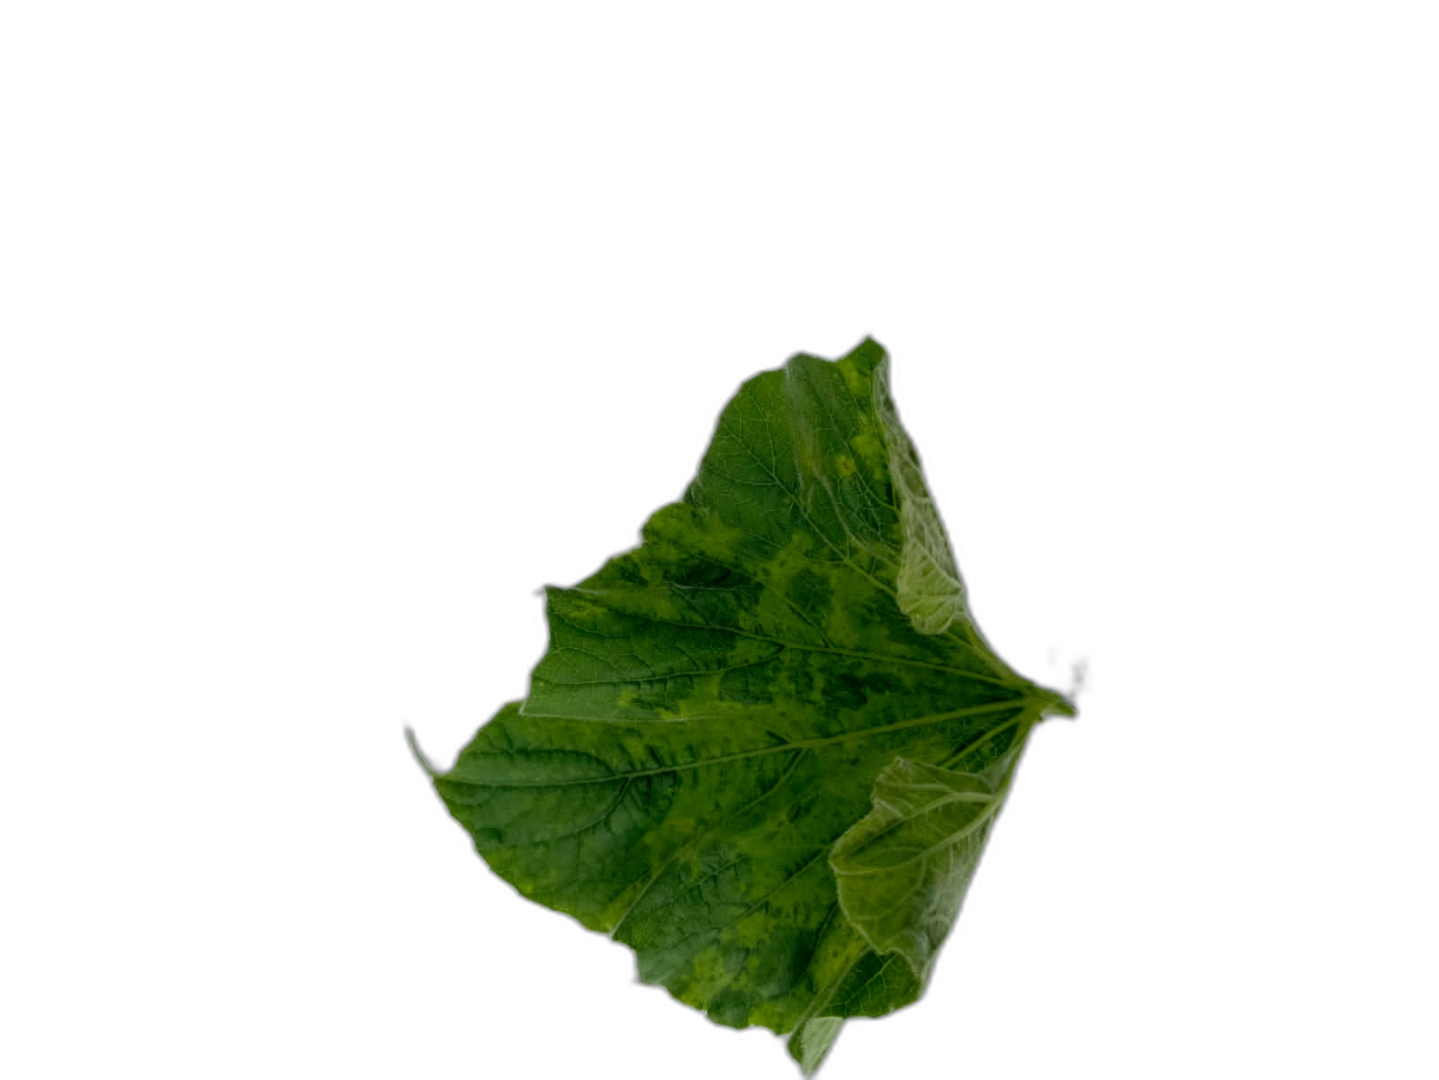
Crop: Bottle Gourd
Label: Mosaic_Virus